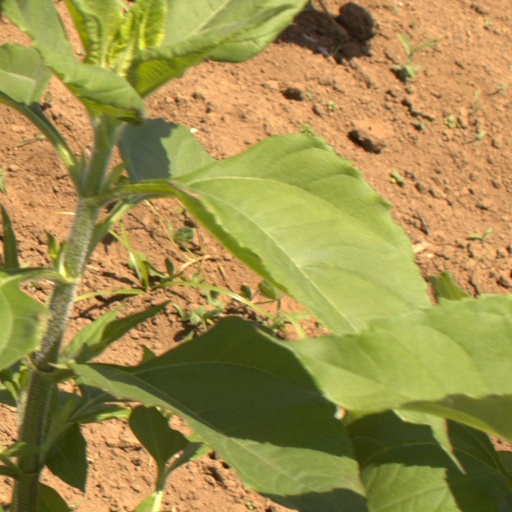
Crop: Jerusalem artichoke